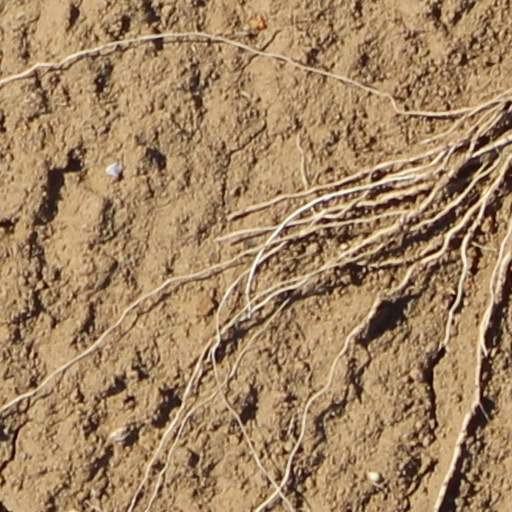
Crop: wheat